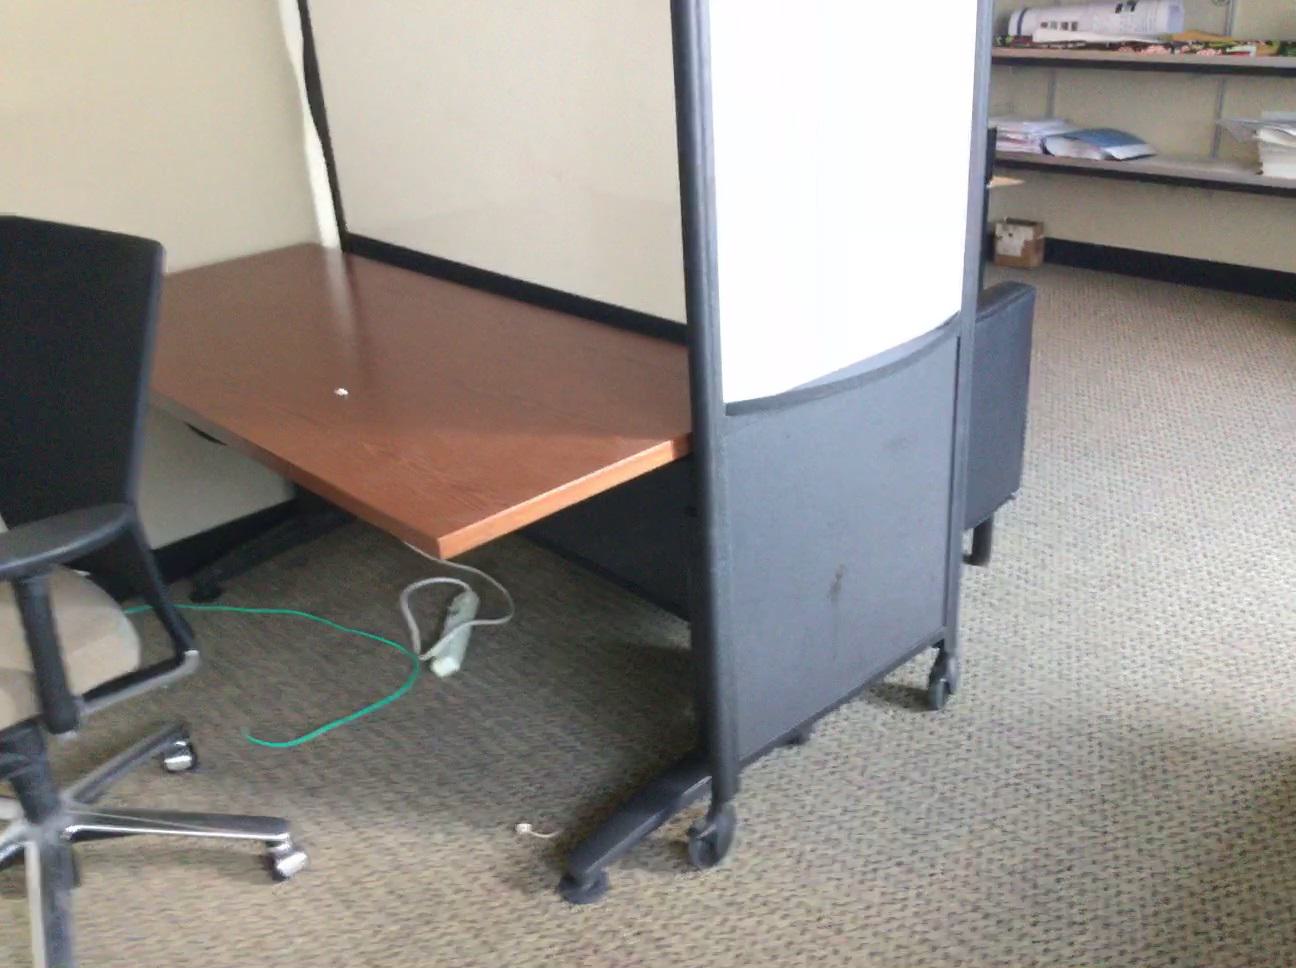
Question: Is the chair right of the board from the camera's perspective? Final answer should be yes or no.
Answer: No